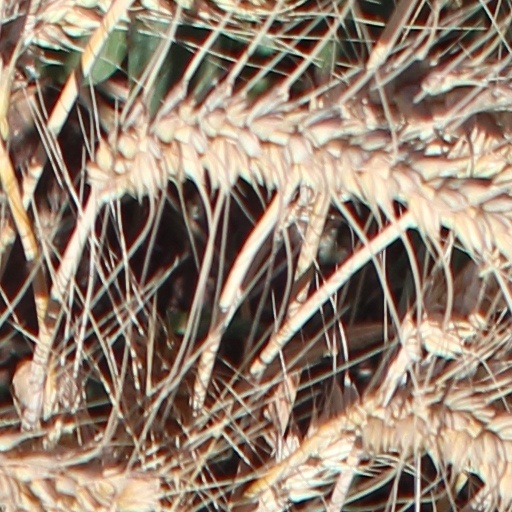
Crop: wheat